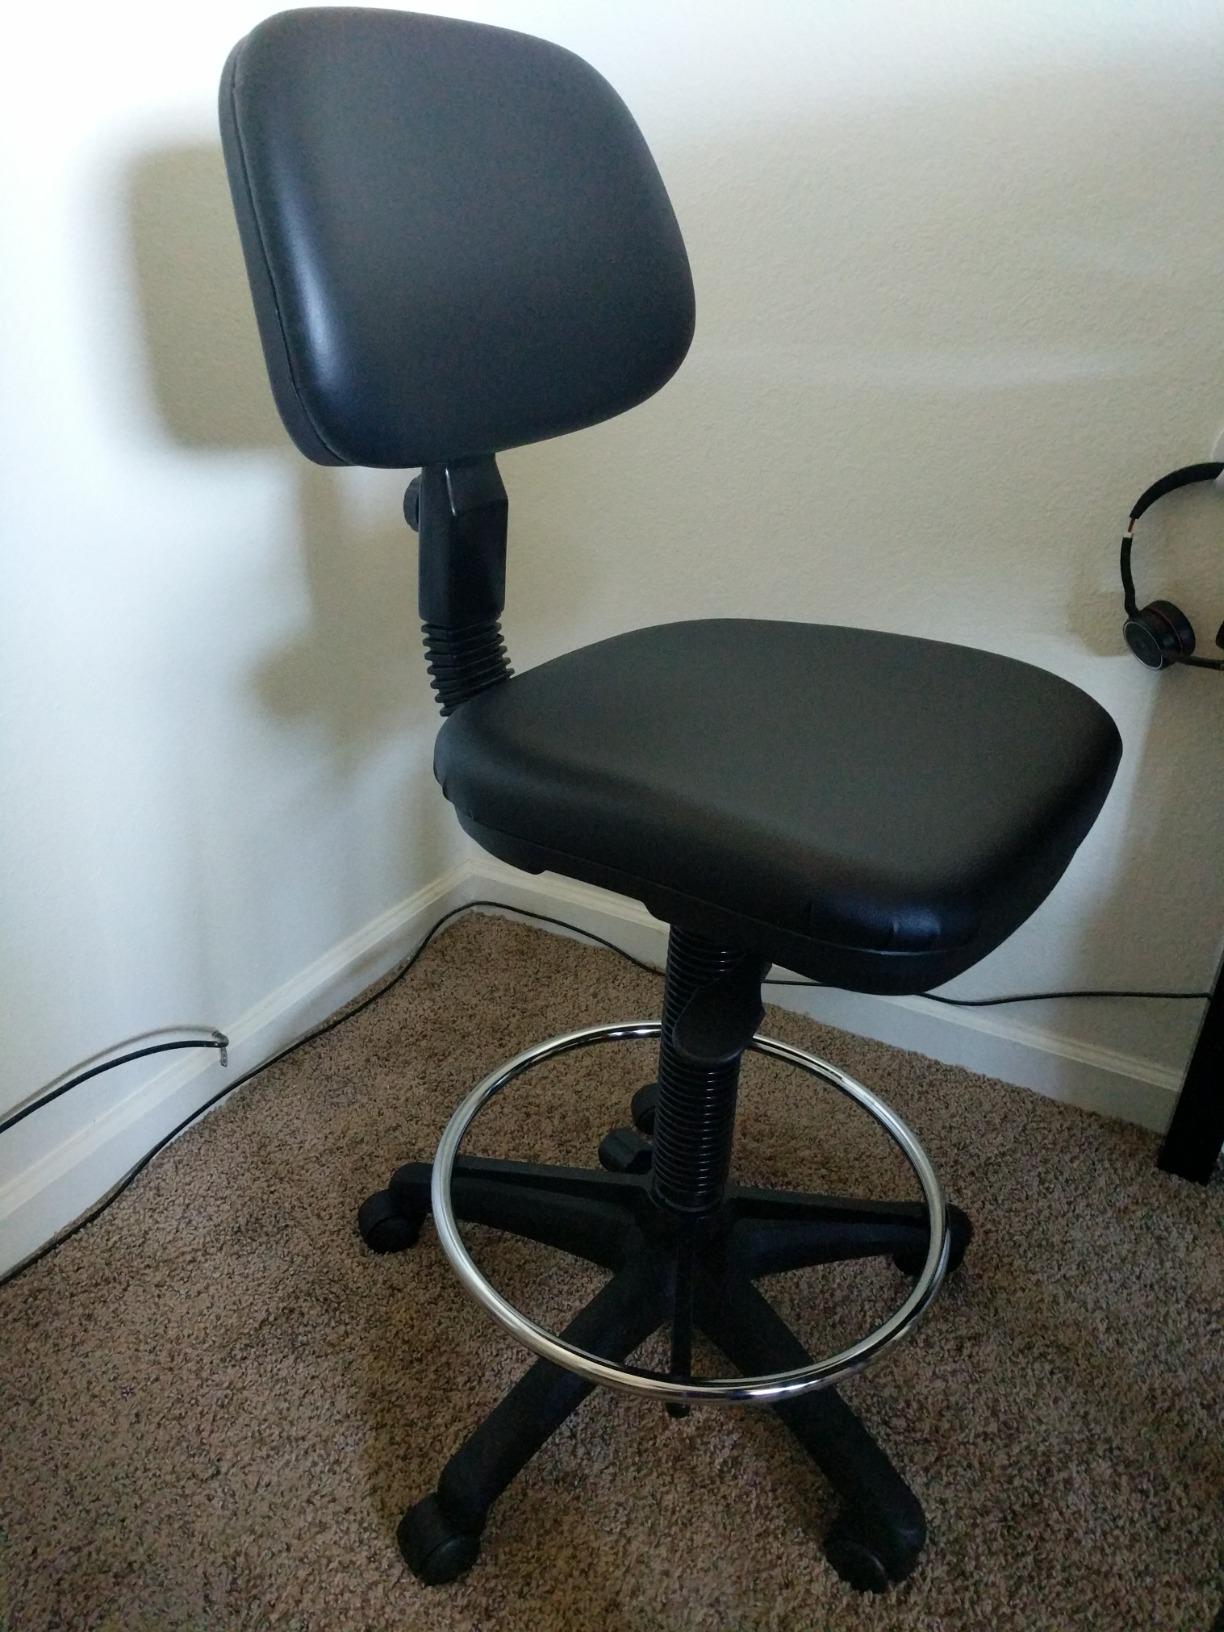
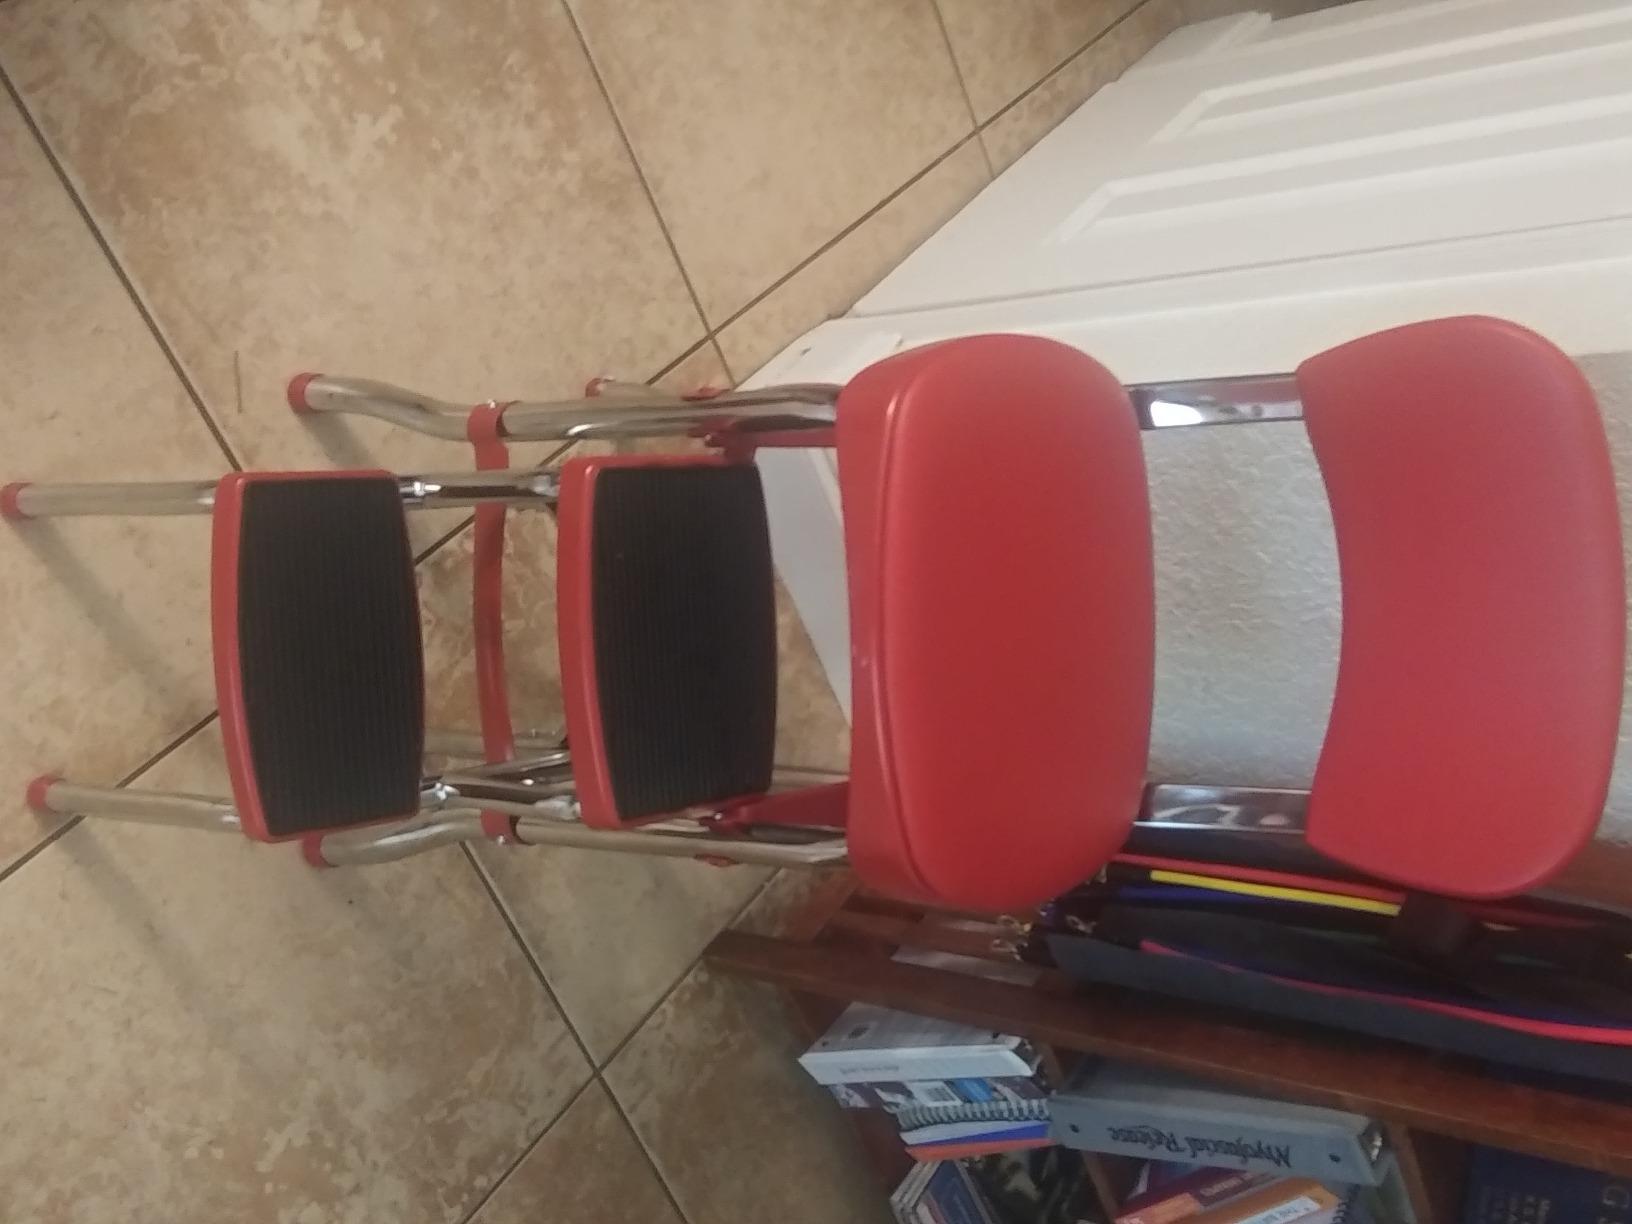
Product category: items_chair
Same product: no